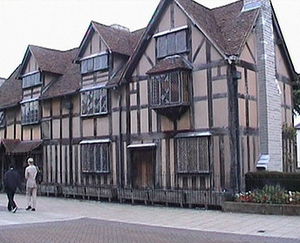
Stratford-upon-Avon
Shakspeares fødehjem
Stratford-upon-Avon er en engelsk by kendt som William Shakespeares fødeby. Byen ligger syd for Birmingham og nordvest for London ved floden Avon.